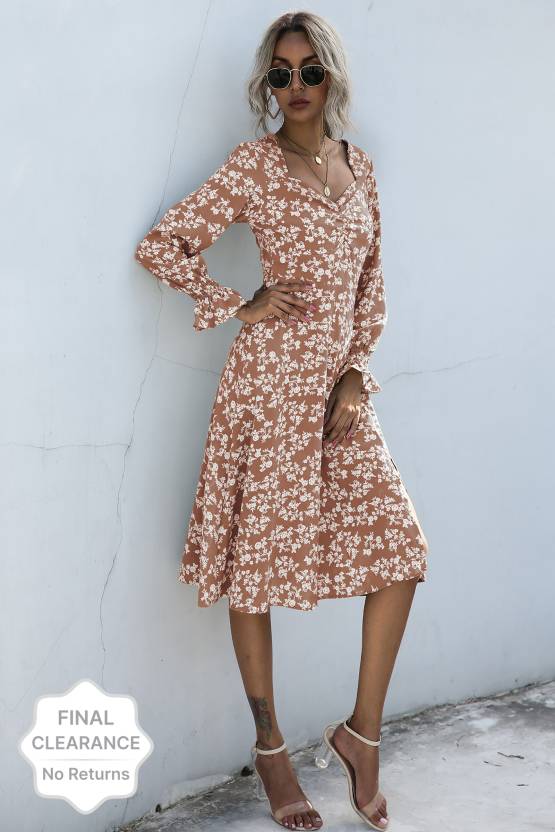
Product: Women A-line Brown Dress
Price: ₹627
Colors: Brown
Pattern: Printed
Description: Split A-Line Dress